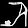
Label: Sandal